Soul Kitchen (film)

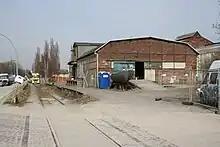
The Soul Kitchen

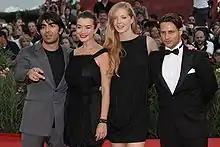
Akın, Bederke, Roggan and Bousdoukos in Venice 2009

Fatih Akin dedicated the film to his brother Cem. According to the filmmaker, "our theme is the relationship between brothers" The film is also dedicated "in memory of" Monica Bleibtreu, the actress who died in 2009 and who has "her last major appearance" in the role of Grandma Nadines.